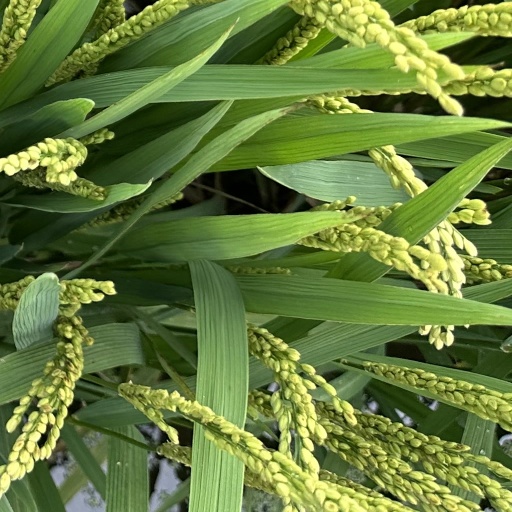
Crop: rice